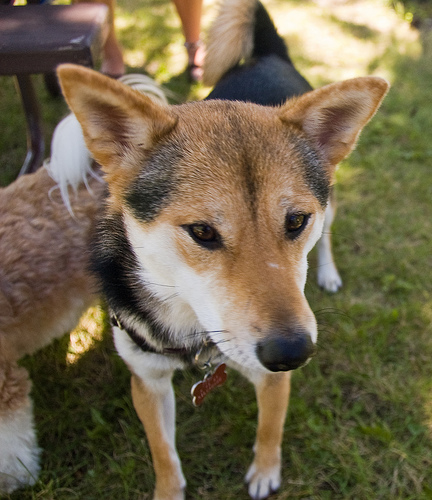
Breed: shiba inu